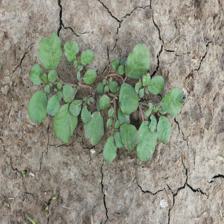
Label: BroadLeafWeed